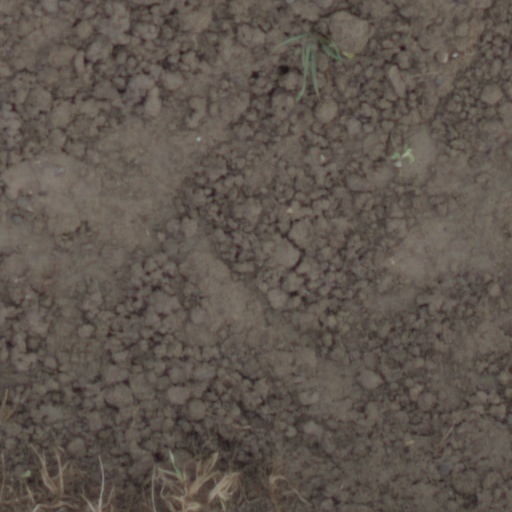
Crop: wheat